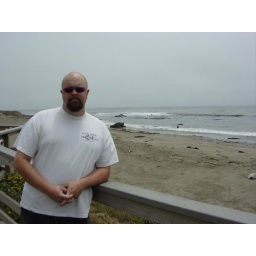
john standing at sea lion beach in northern california.